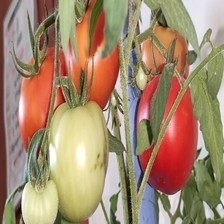
Label: tomato